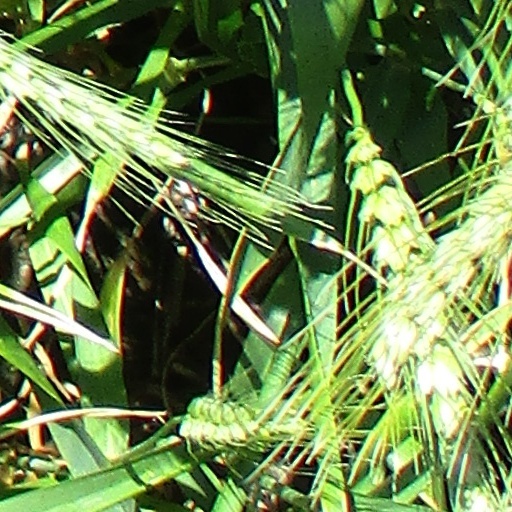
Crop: wheat